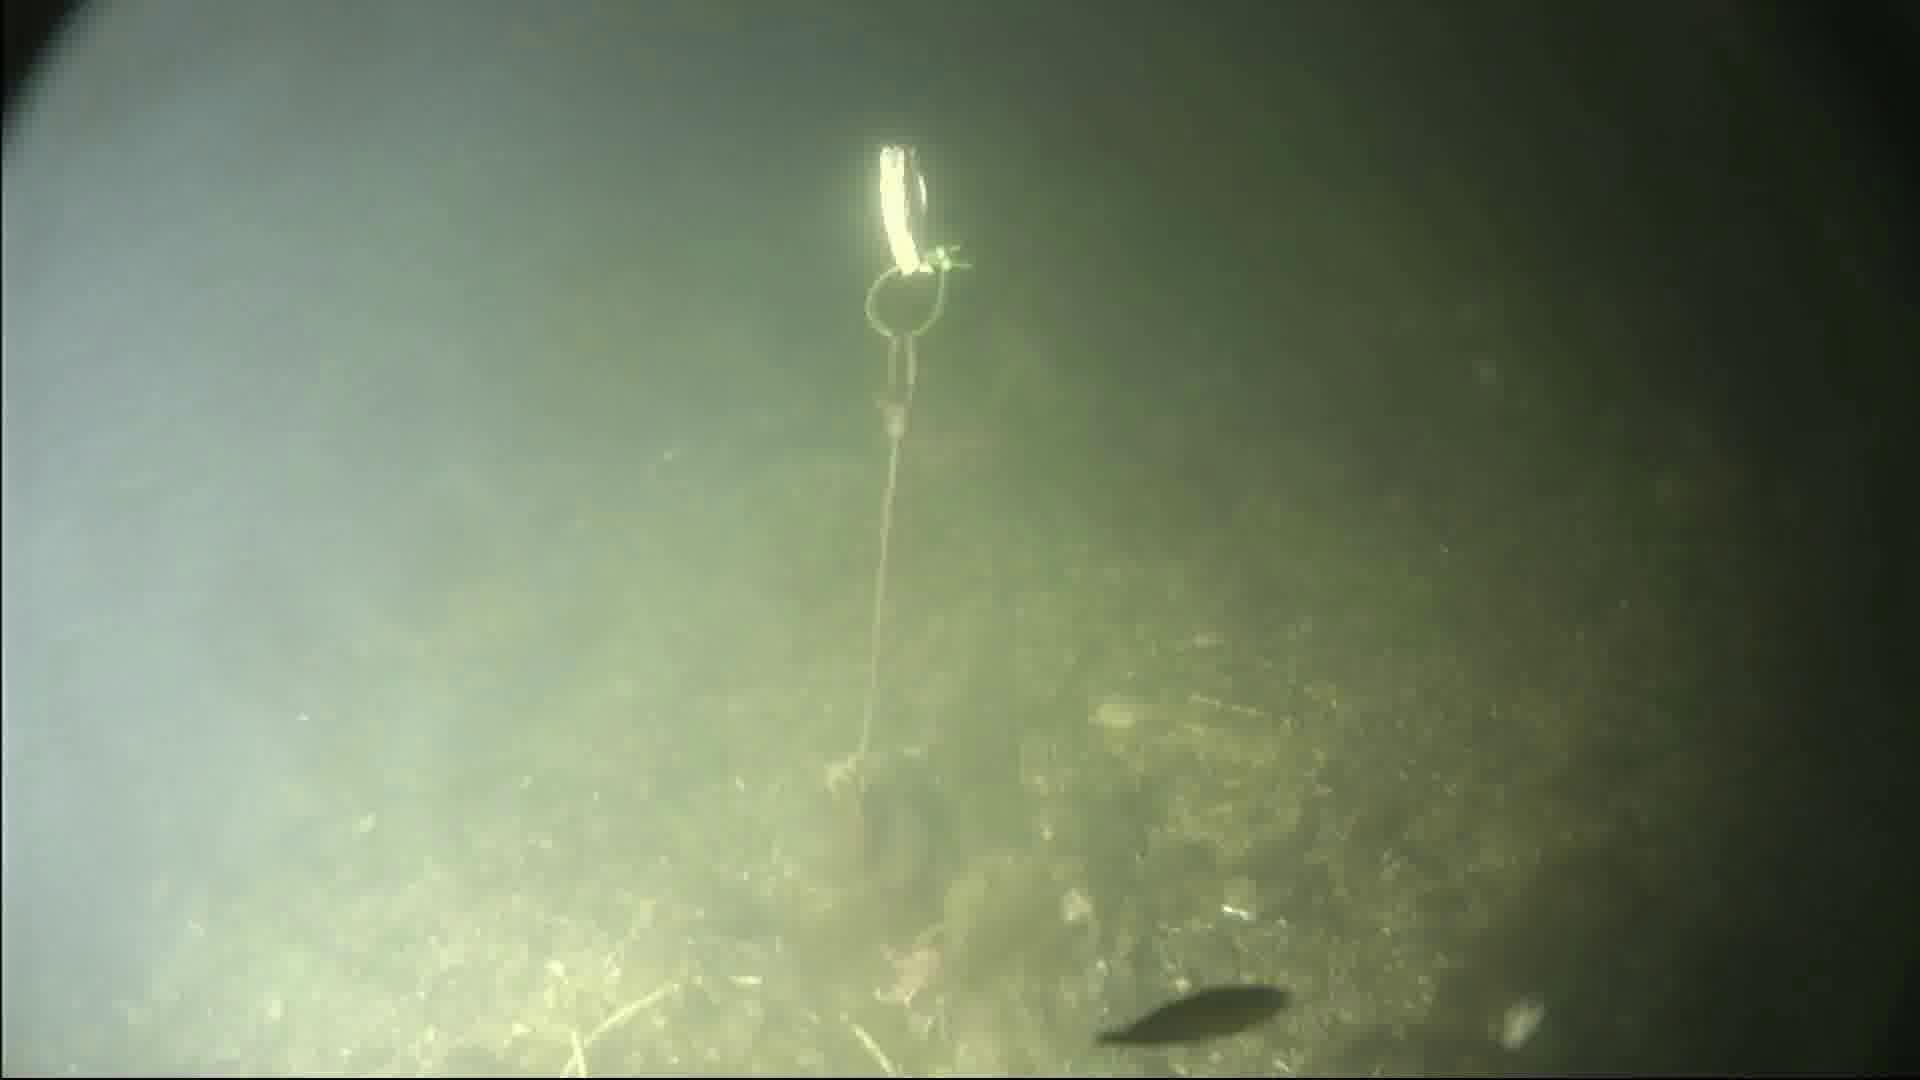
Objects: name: starfish
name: small_fish